Electrical telegraphy in the United Kingdom

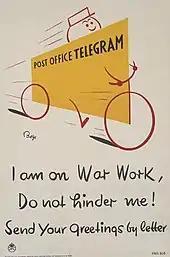
Wartime poster instructing users not to send greetings telegrams

"Bentley's", written by Ernest Lungley Bentley, may have been the most widely used codebook worldwide. It had sold 100,000 copies by 1967. In 1905, Bentley was working for a shipping agency on the company's private code. He left to found his own company and develop a code for general use. He used codewords from "Whitelaw's Telegraph Cyphers", published in London in 1904, which contained 20,000 pronounceable five-letter words. "Whitelaw's" could be used to generate 400 million codewords by running any two five-letter words together to make a still pronounceable ten-letter word. Pronouncability was important because the telegraph authorities only allowed pronounceable codewords. "Whitelaw's" was purely a list of codewords with no meanings assigned to them. "Bentley's" was the first codebook of such five-letter codewords.